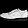
Label: Sneaker